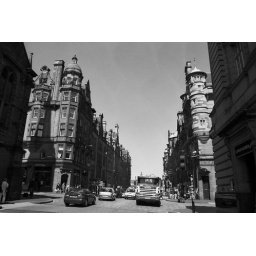
a street in edinburgh, the 28mm lens makes it look like that truck is not about to crush me